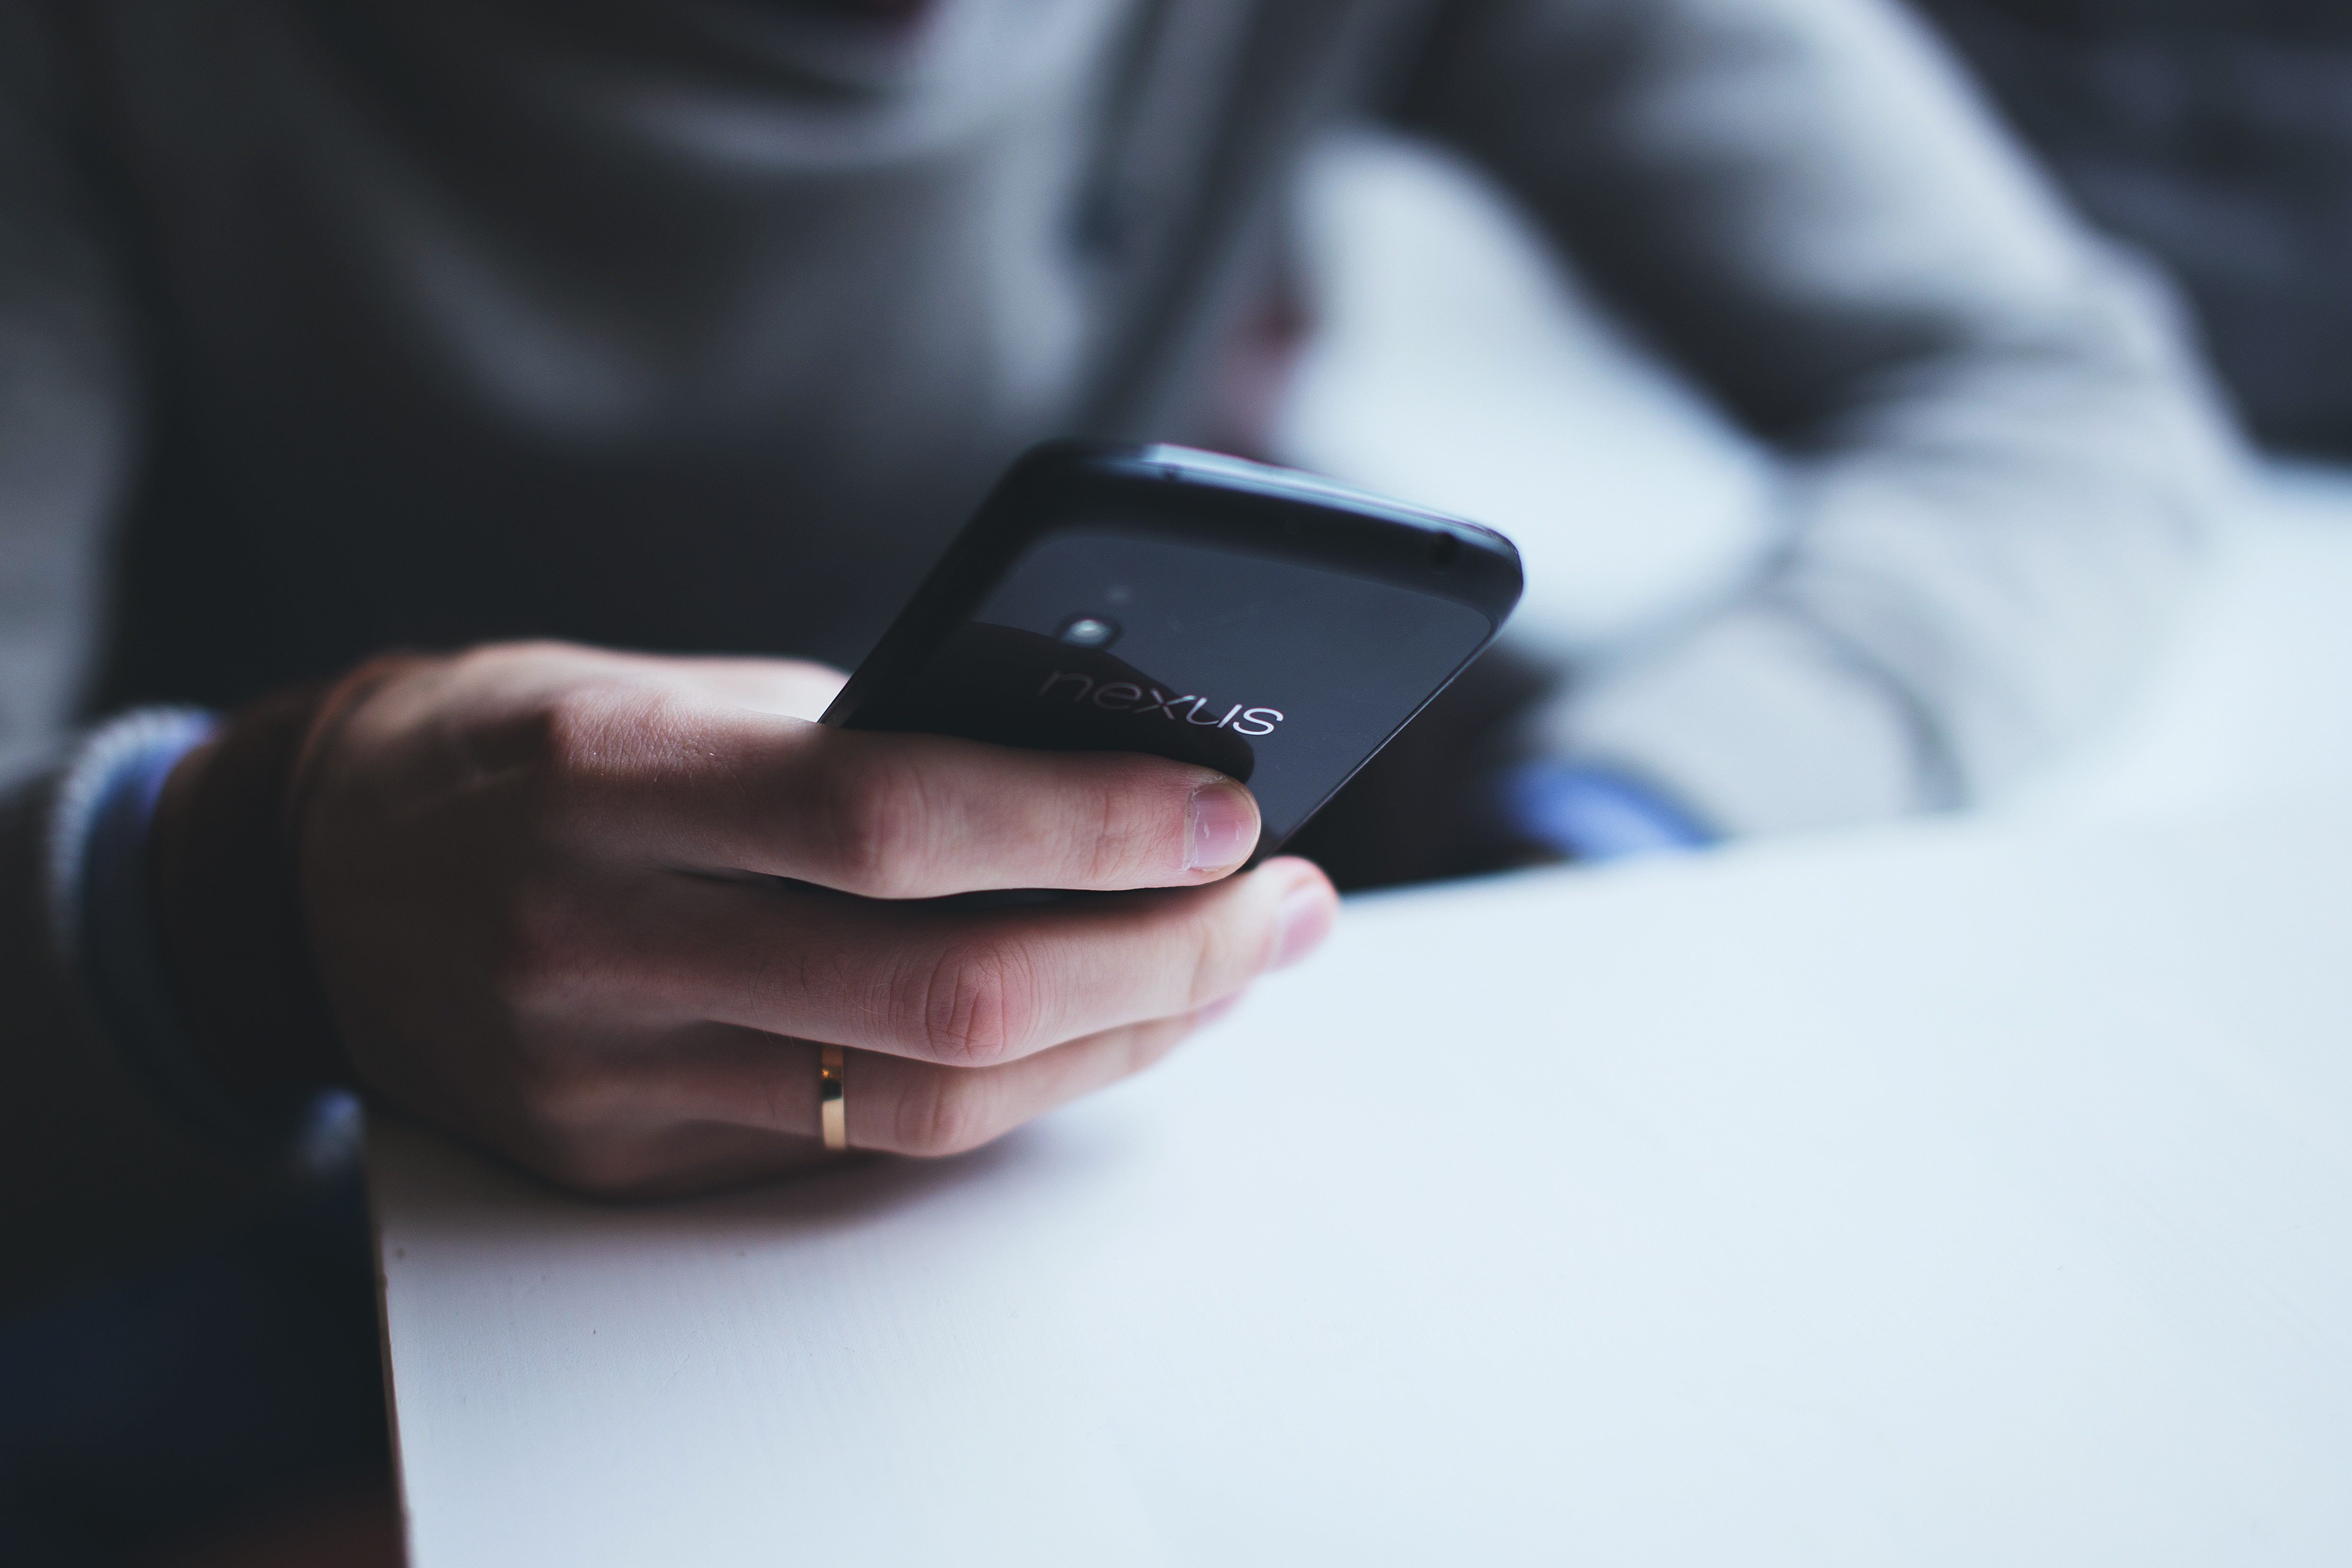
smartphone, writing, hand, technology, photography, touch, finger, gadget, black, mobile phone, close up, touchscreen, lg, google nexus 4, portable communications device, communication device